Robert Dunkarton

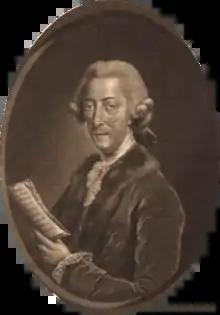
Portrait of Thomas Arne, after Humphrey

Robert Dunkarton (1744 – c. January 1815) was an English mezzotint engraver. He was born in London and was a pupil of Pether, and painted a few portraits, some of which, as also some portraits in crayons, were exhibited at the Royal Academy and at Spring Gardens until 1779. But his greatest success was gained as a mezzotint engraver. His plates are dated from 1770 to 1815, after which year there is no record of him. Dunkarton engraved in a clear, finished style several portraits and historical subjects, of which the following are the principal: